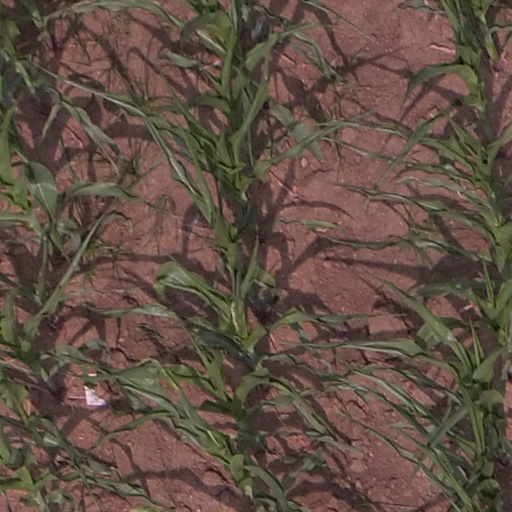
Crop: maize; corn